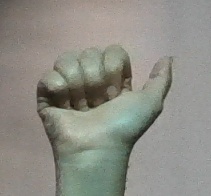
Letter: dhad